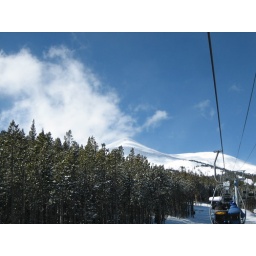
Sunny, busy Saturday with blue sky and highs in the 20s.  Busy, sunny, Saturday with highs in 20s.  Busy, sunny, Saturday with highs in 20s.